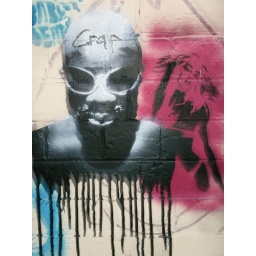
This wall on Robertson St in New Farm is awesome, it is completely covered with stenciled street art and collages.